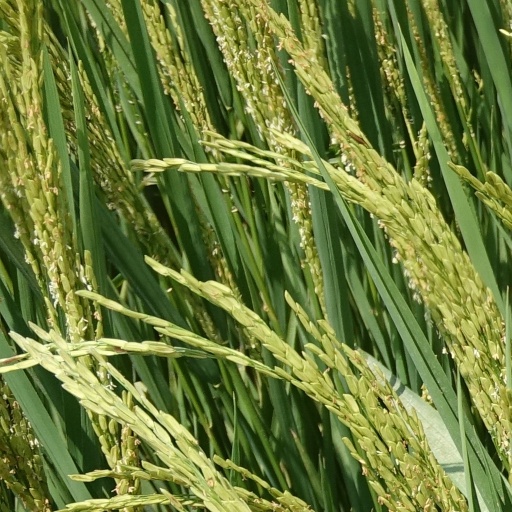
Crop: rice